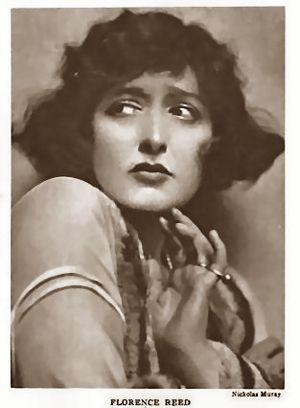
Florence Reed, née le 10 janvier 1883 à Philadelphie et morte le 21 novembre 1967 à Islip, est une actrice de théâtre et de cinéma américaine.